Frank Menechino

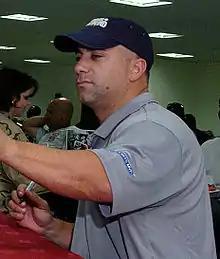
Menechino at As Sayliyah Army Base in 2007

Frank Menechino (born January 7, 1971) is an American former professional baseball infielder and most recently the hitting coach for the Chicago White Sox of Major League Baseball (MLB). He played in MLB for the Oakland Athletics and Toronto Blue Jays from 1999 through 2005.